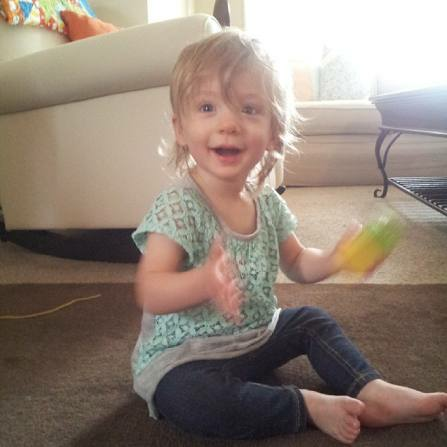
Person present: Yes